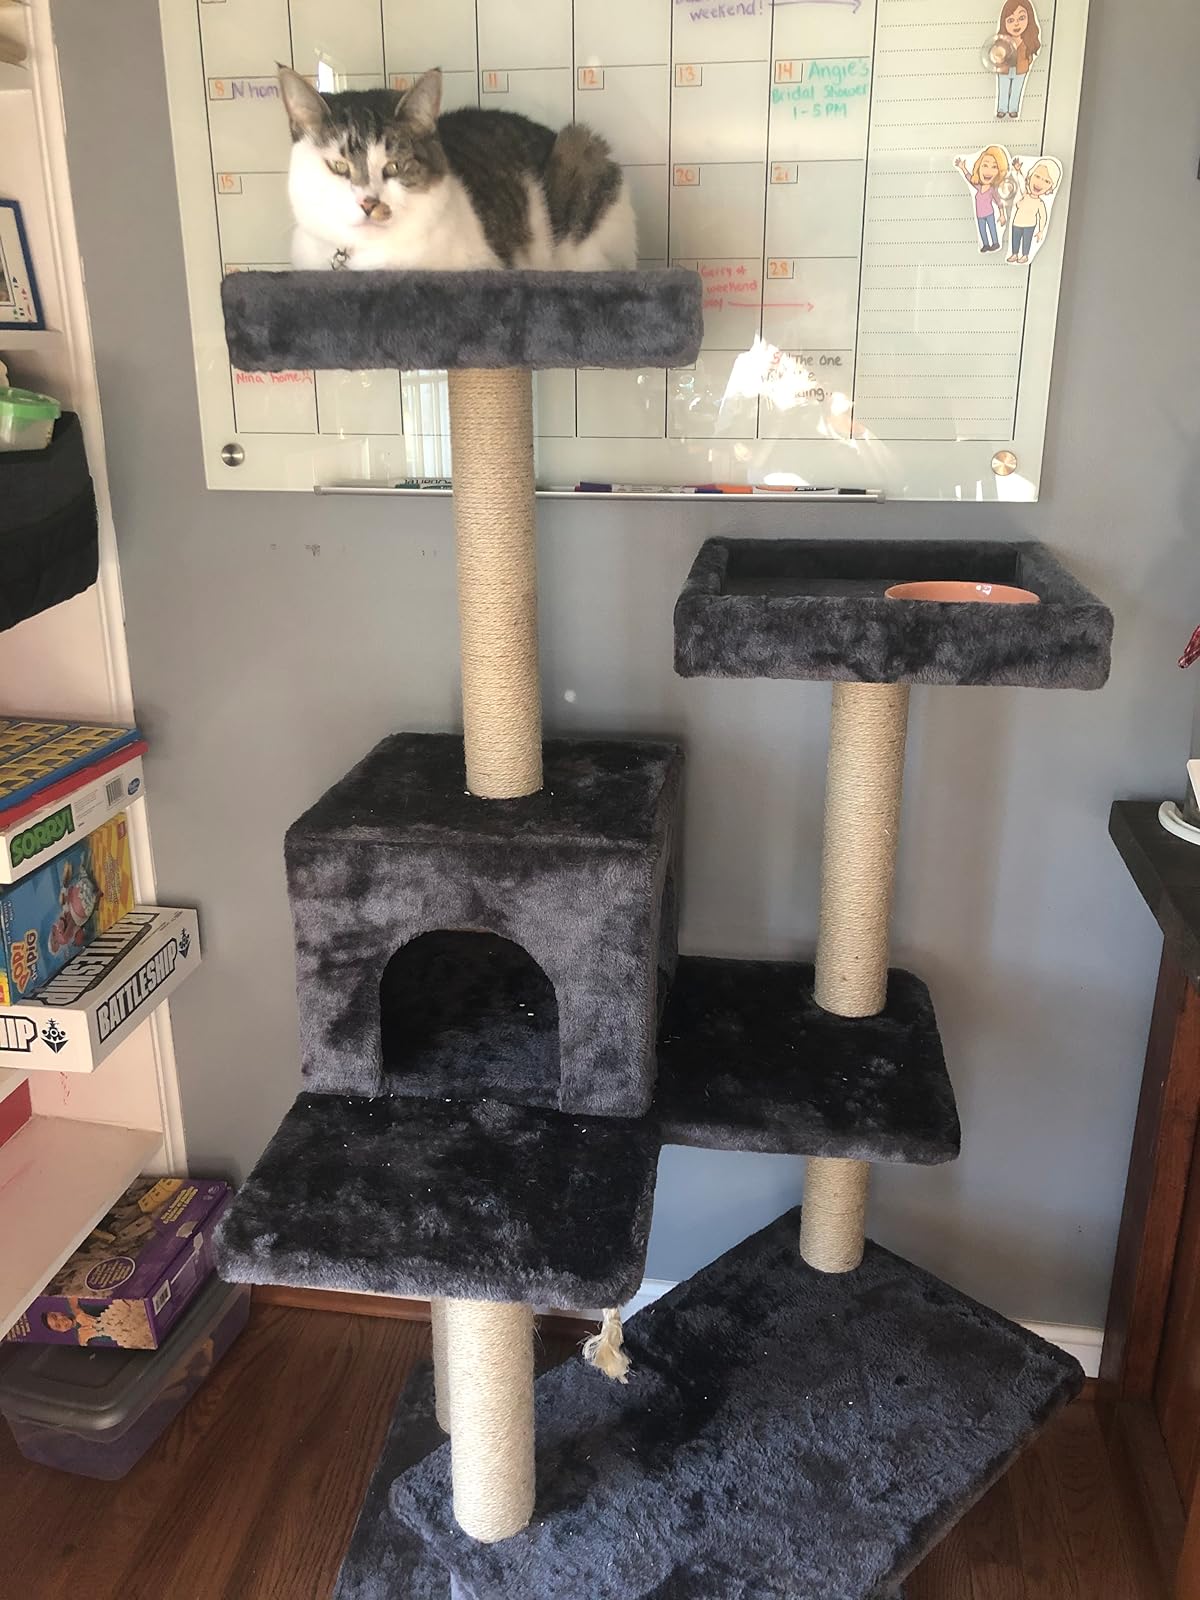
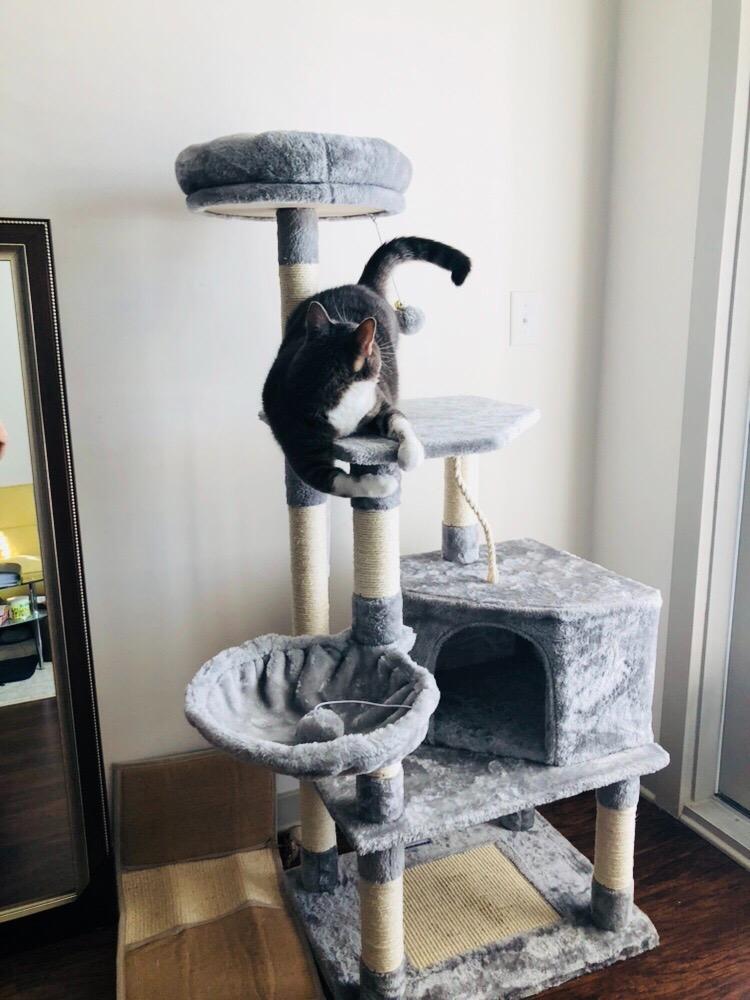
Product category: items_cat tree
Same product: no